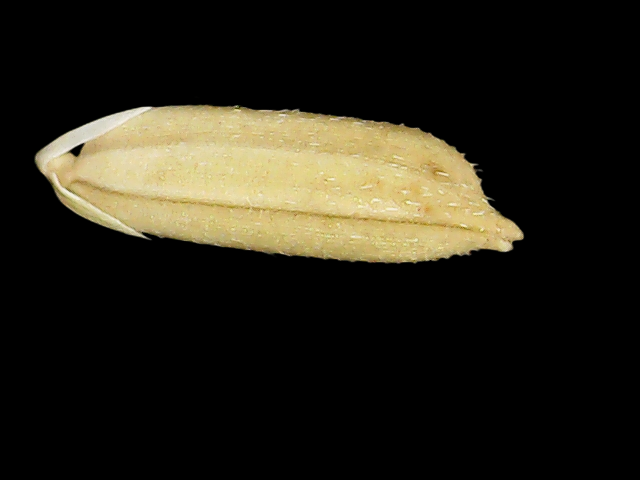
Rice variety: Bd30